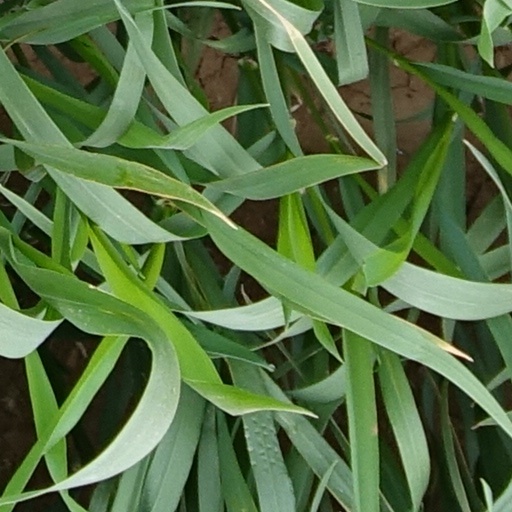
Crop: wheat